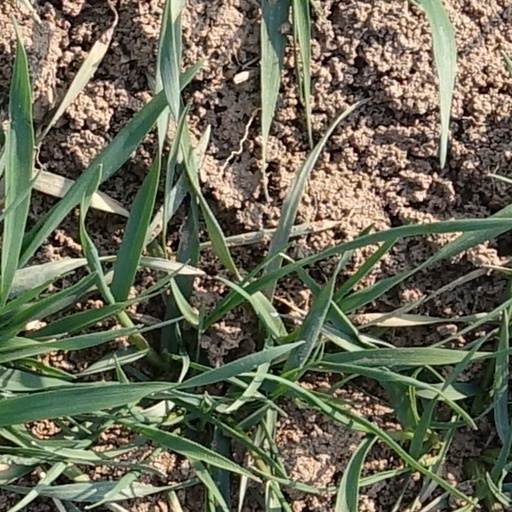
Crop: wheat